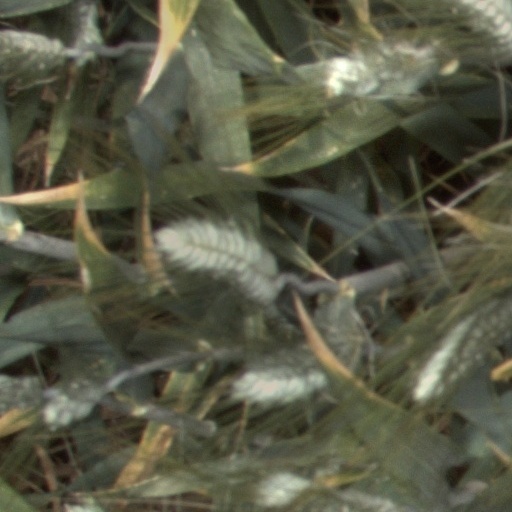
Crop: wheat